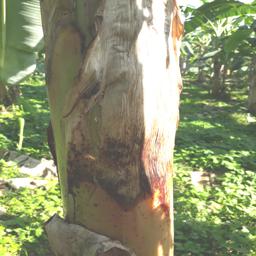
Label: BACTERIAL SOFT ROT